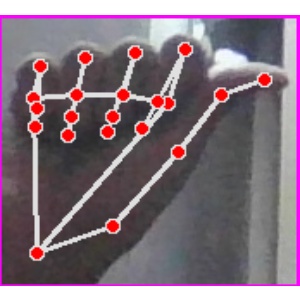
अक्षर: छ